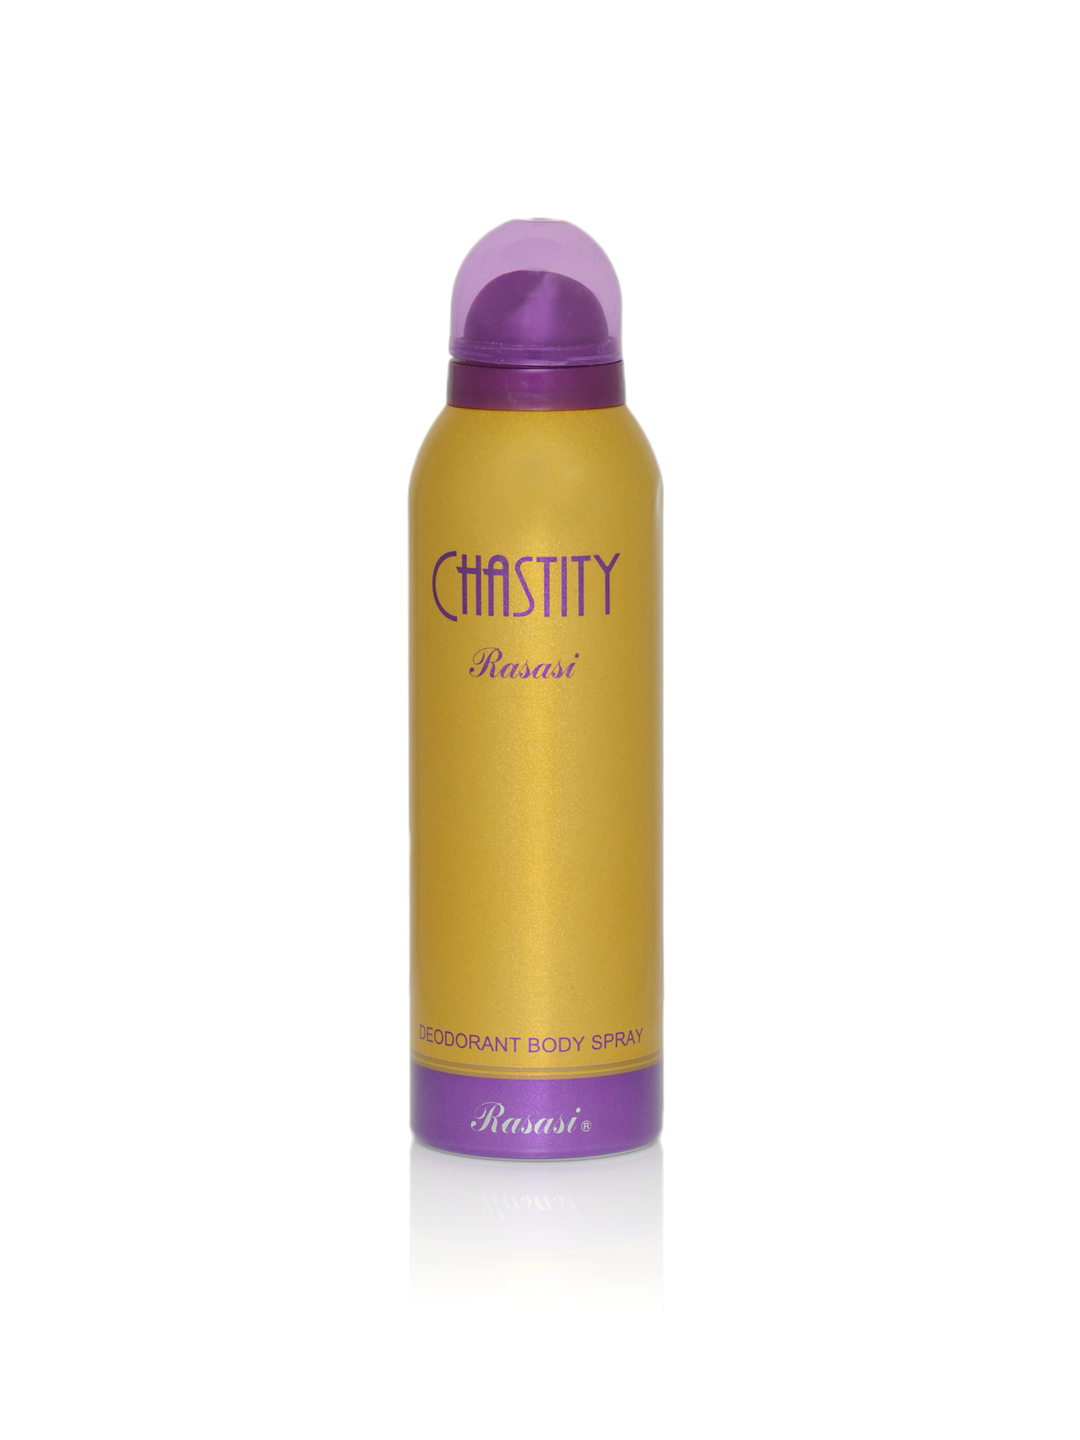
Rasasi Women Chastity Deo
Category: Personal Care / Fragrance / Deodorant
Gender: Women
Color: Gold
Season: Spring 2017
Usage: Casual